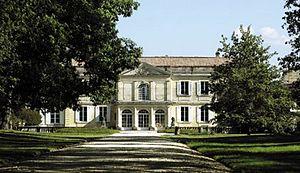
Le château du Taillan vue de l'entrée principale
Le Taillan-Médoc est une commune du Sud-Ouest de la France, située dans le département de la Gironde, en région Nouvelle-Aquitaine.